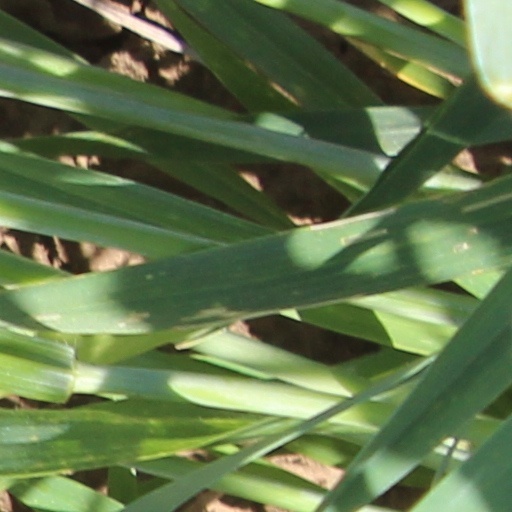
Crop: wheat